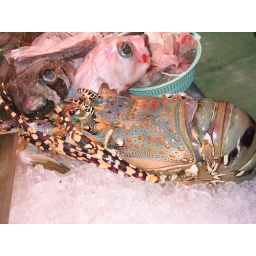
Okinawa - 2007. Lobster at the fish market in Naha.